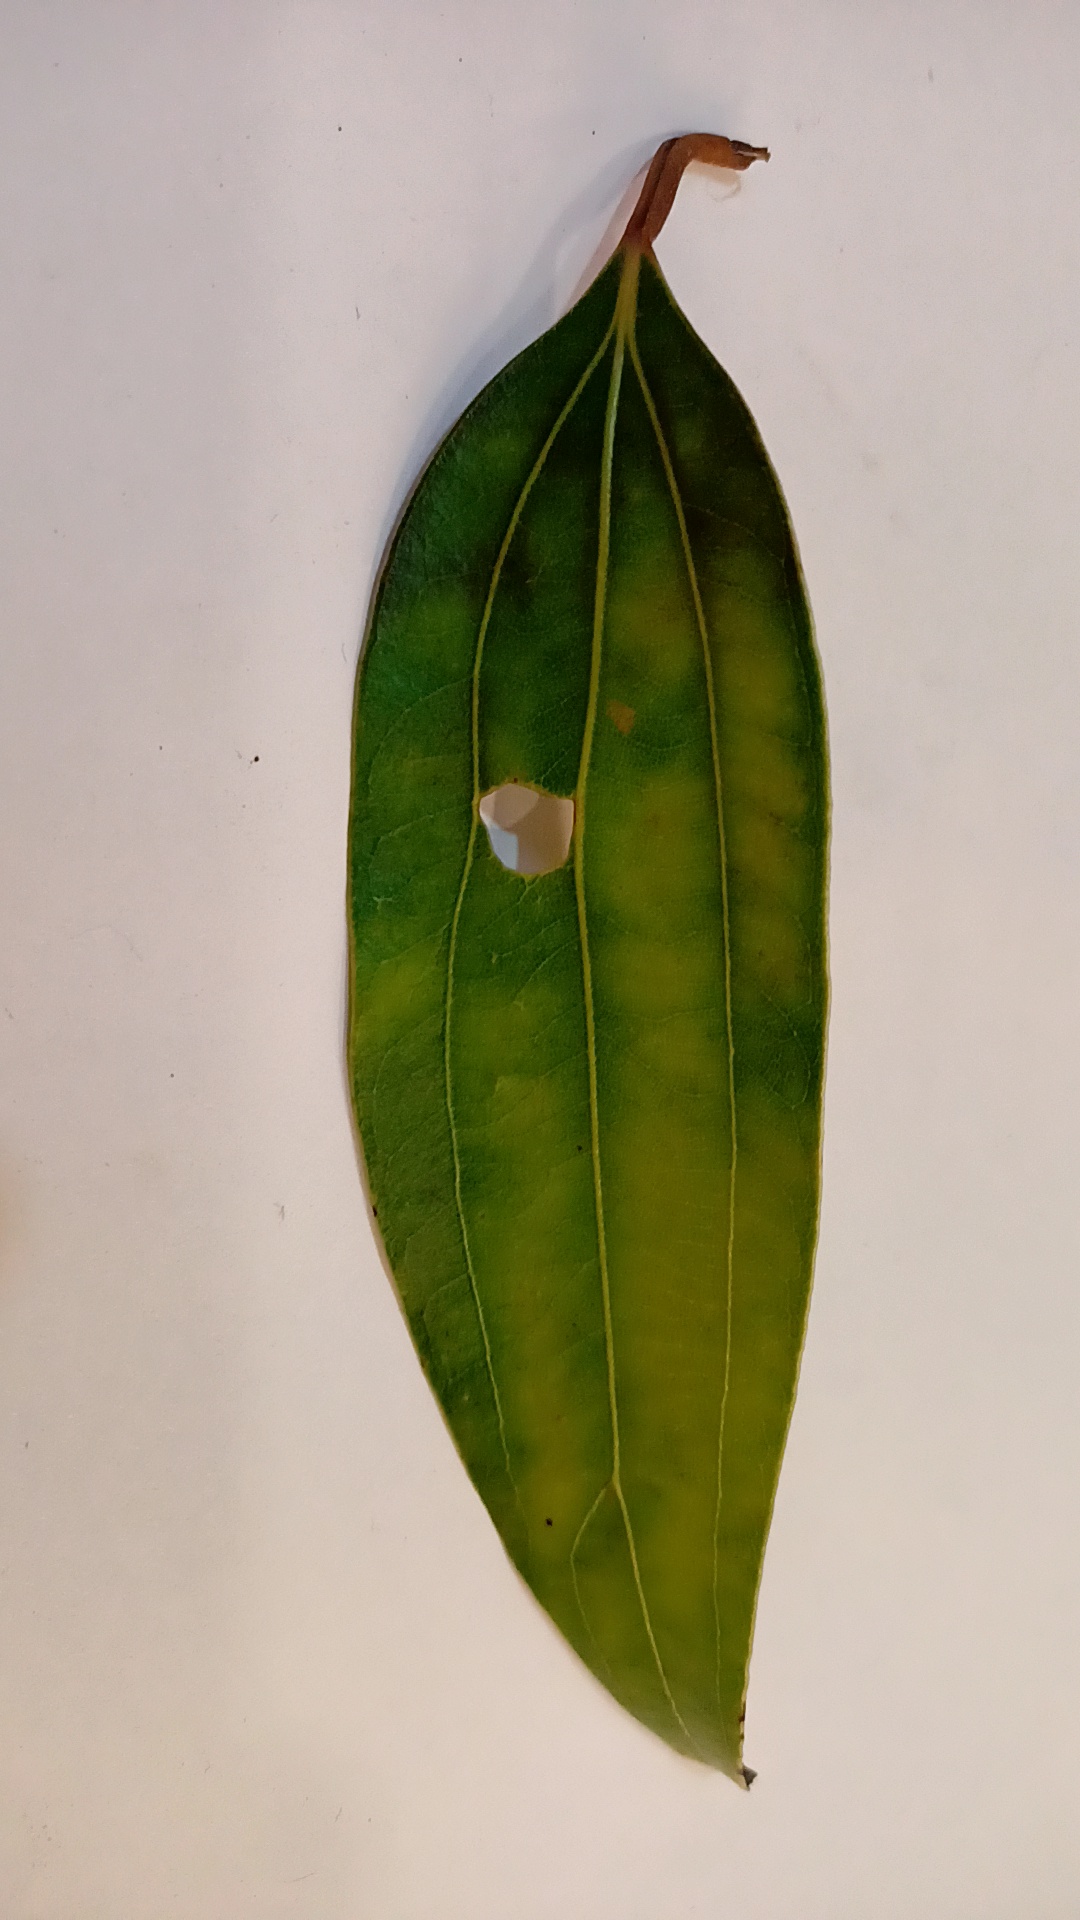
Label: Disease